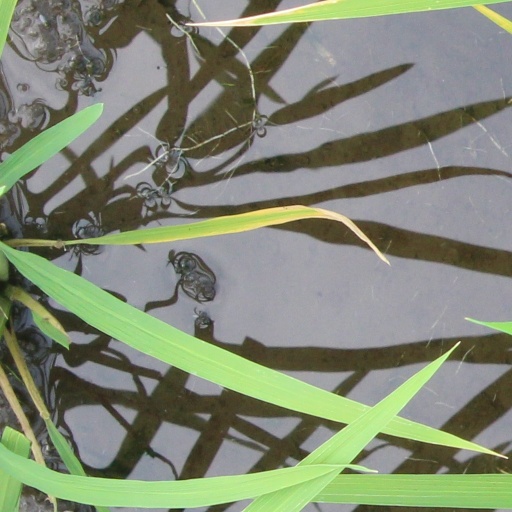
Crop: rice